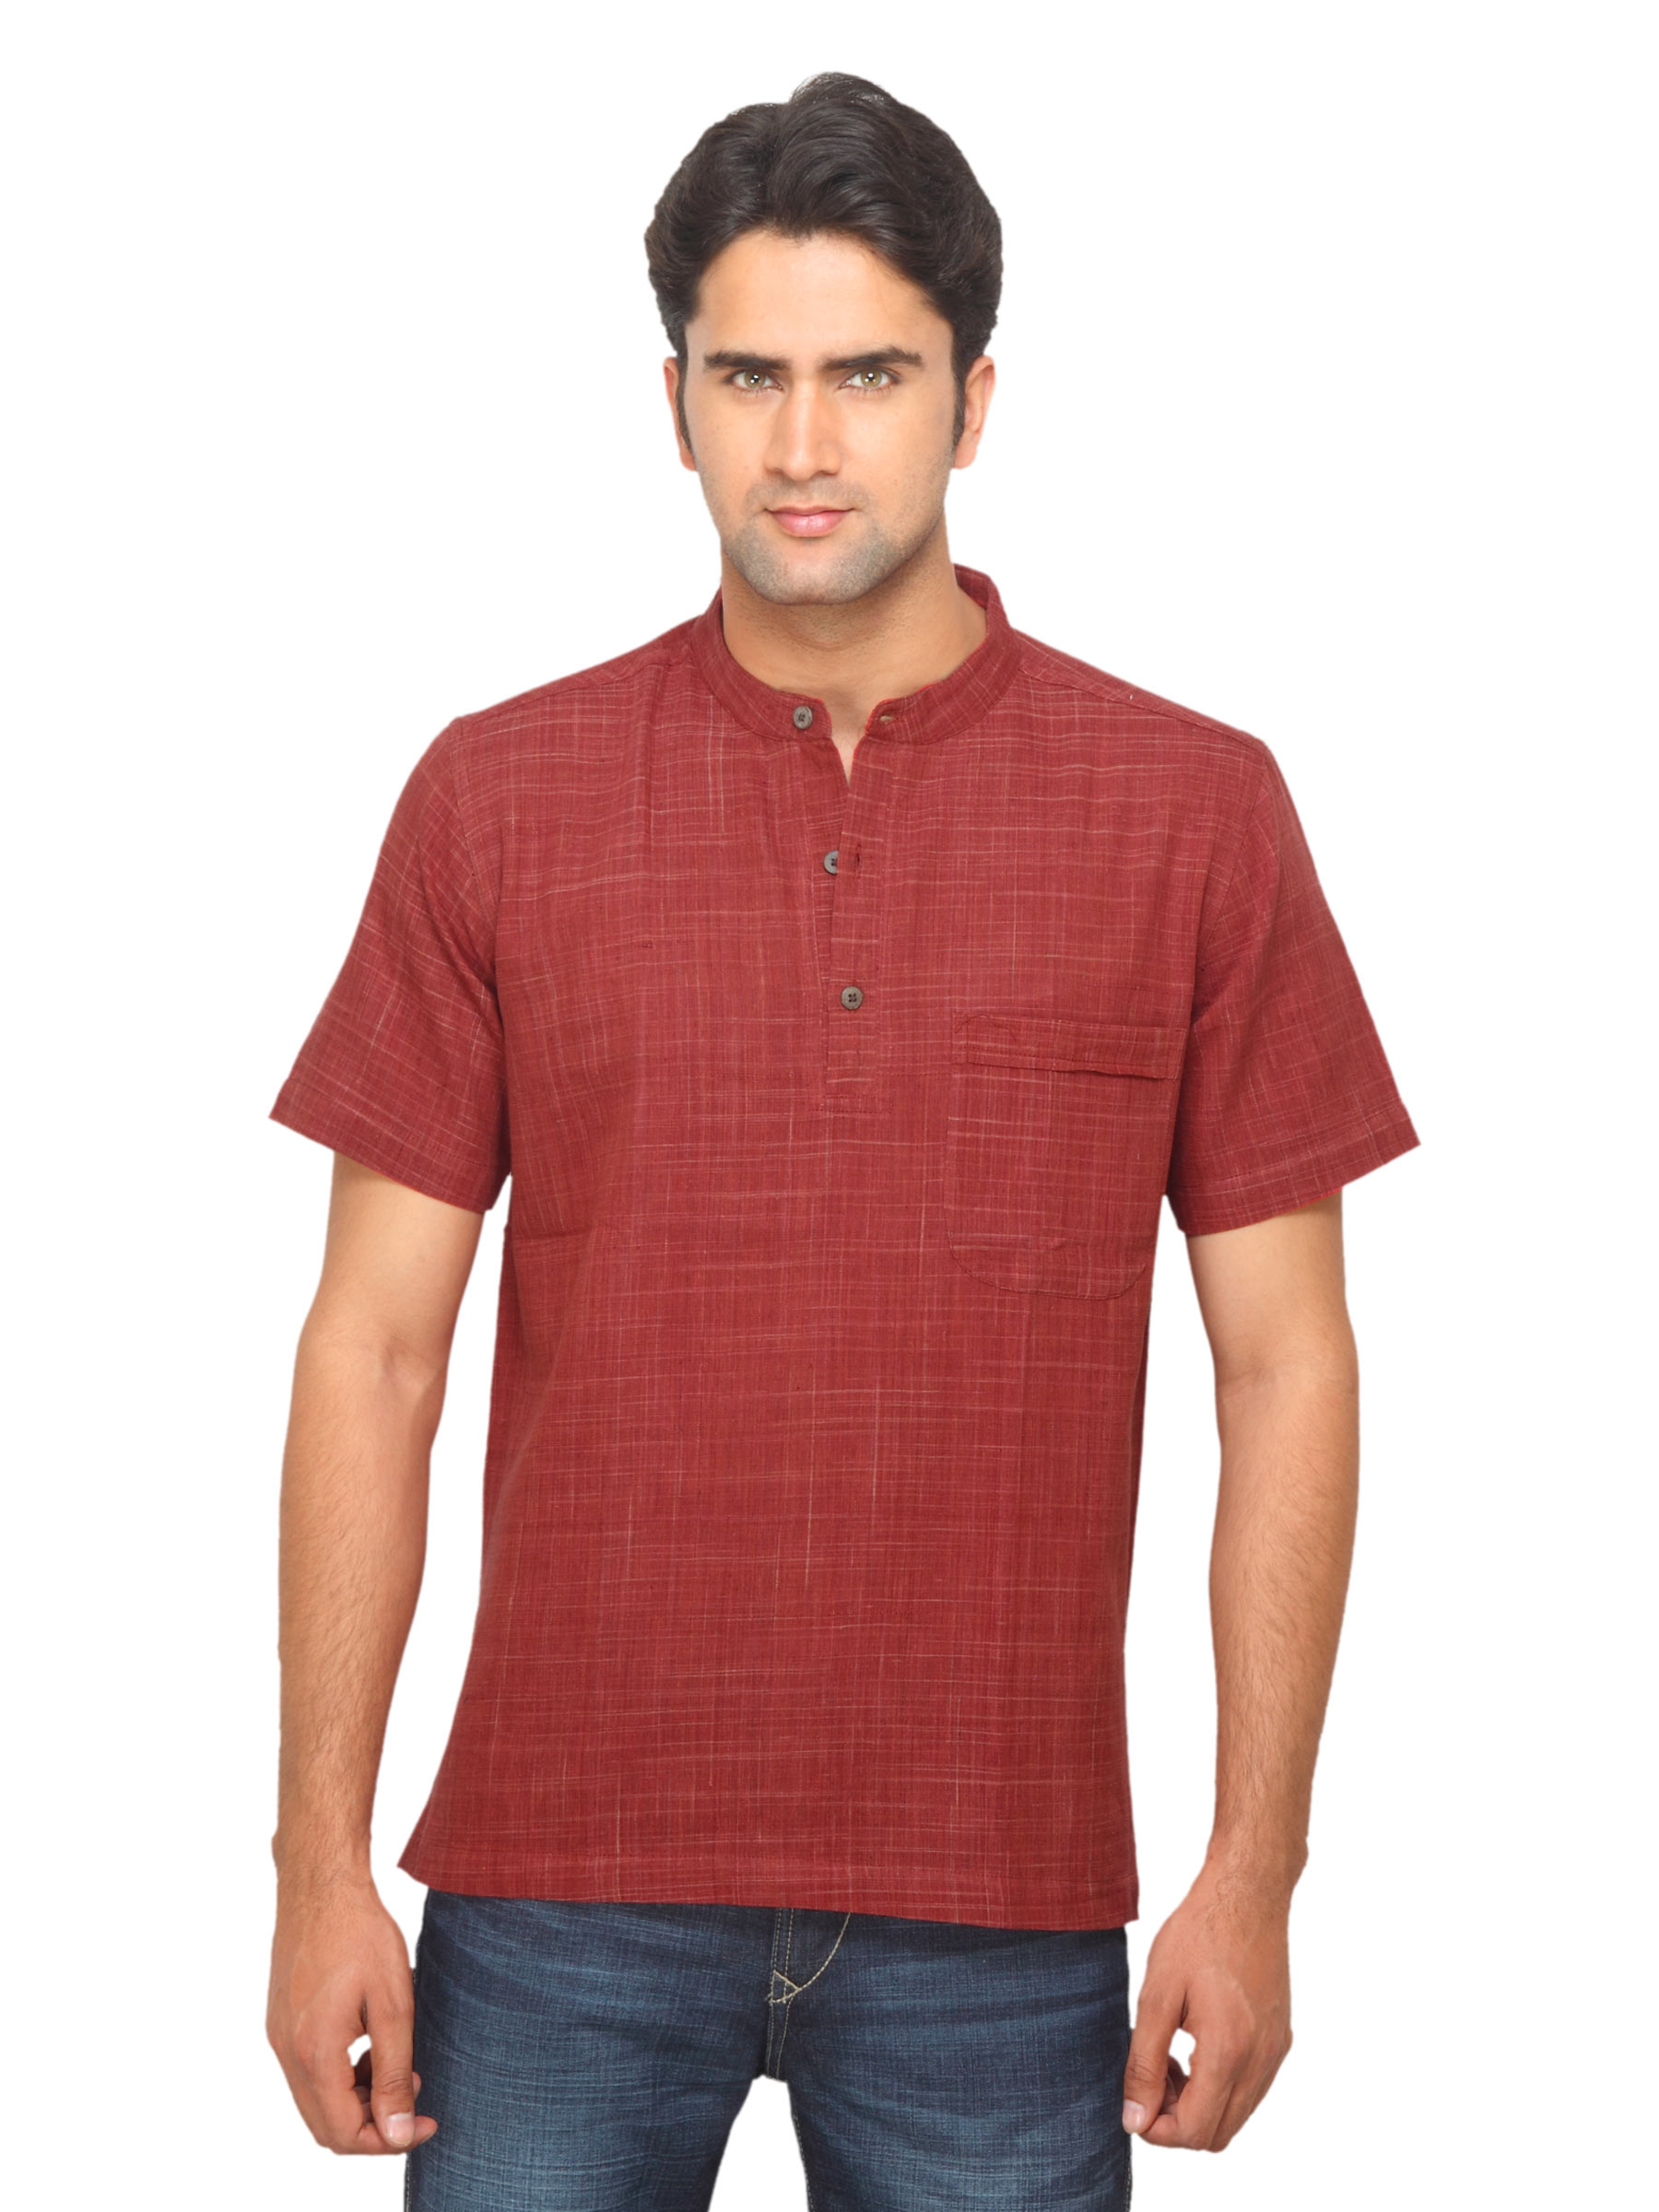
Fabindia Men Rust Khadi Kurta
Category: Apparel / Topwear / Kurtas
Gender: Men
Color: Rust
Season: Summer 2012
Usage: Ethnic